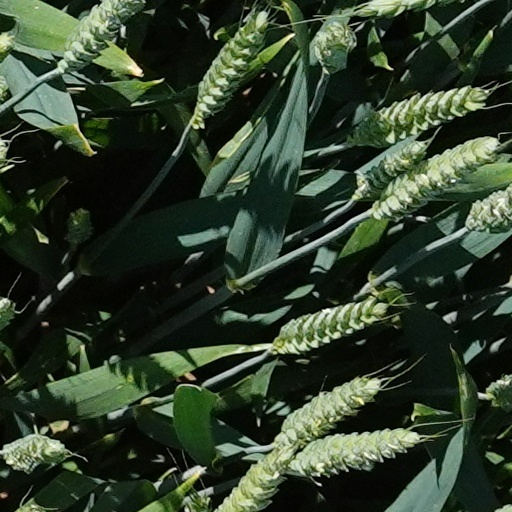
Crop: wheat